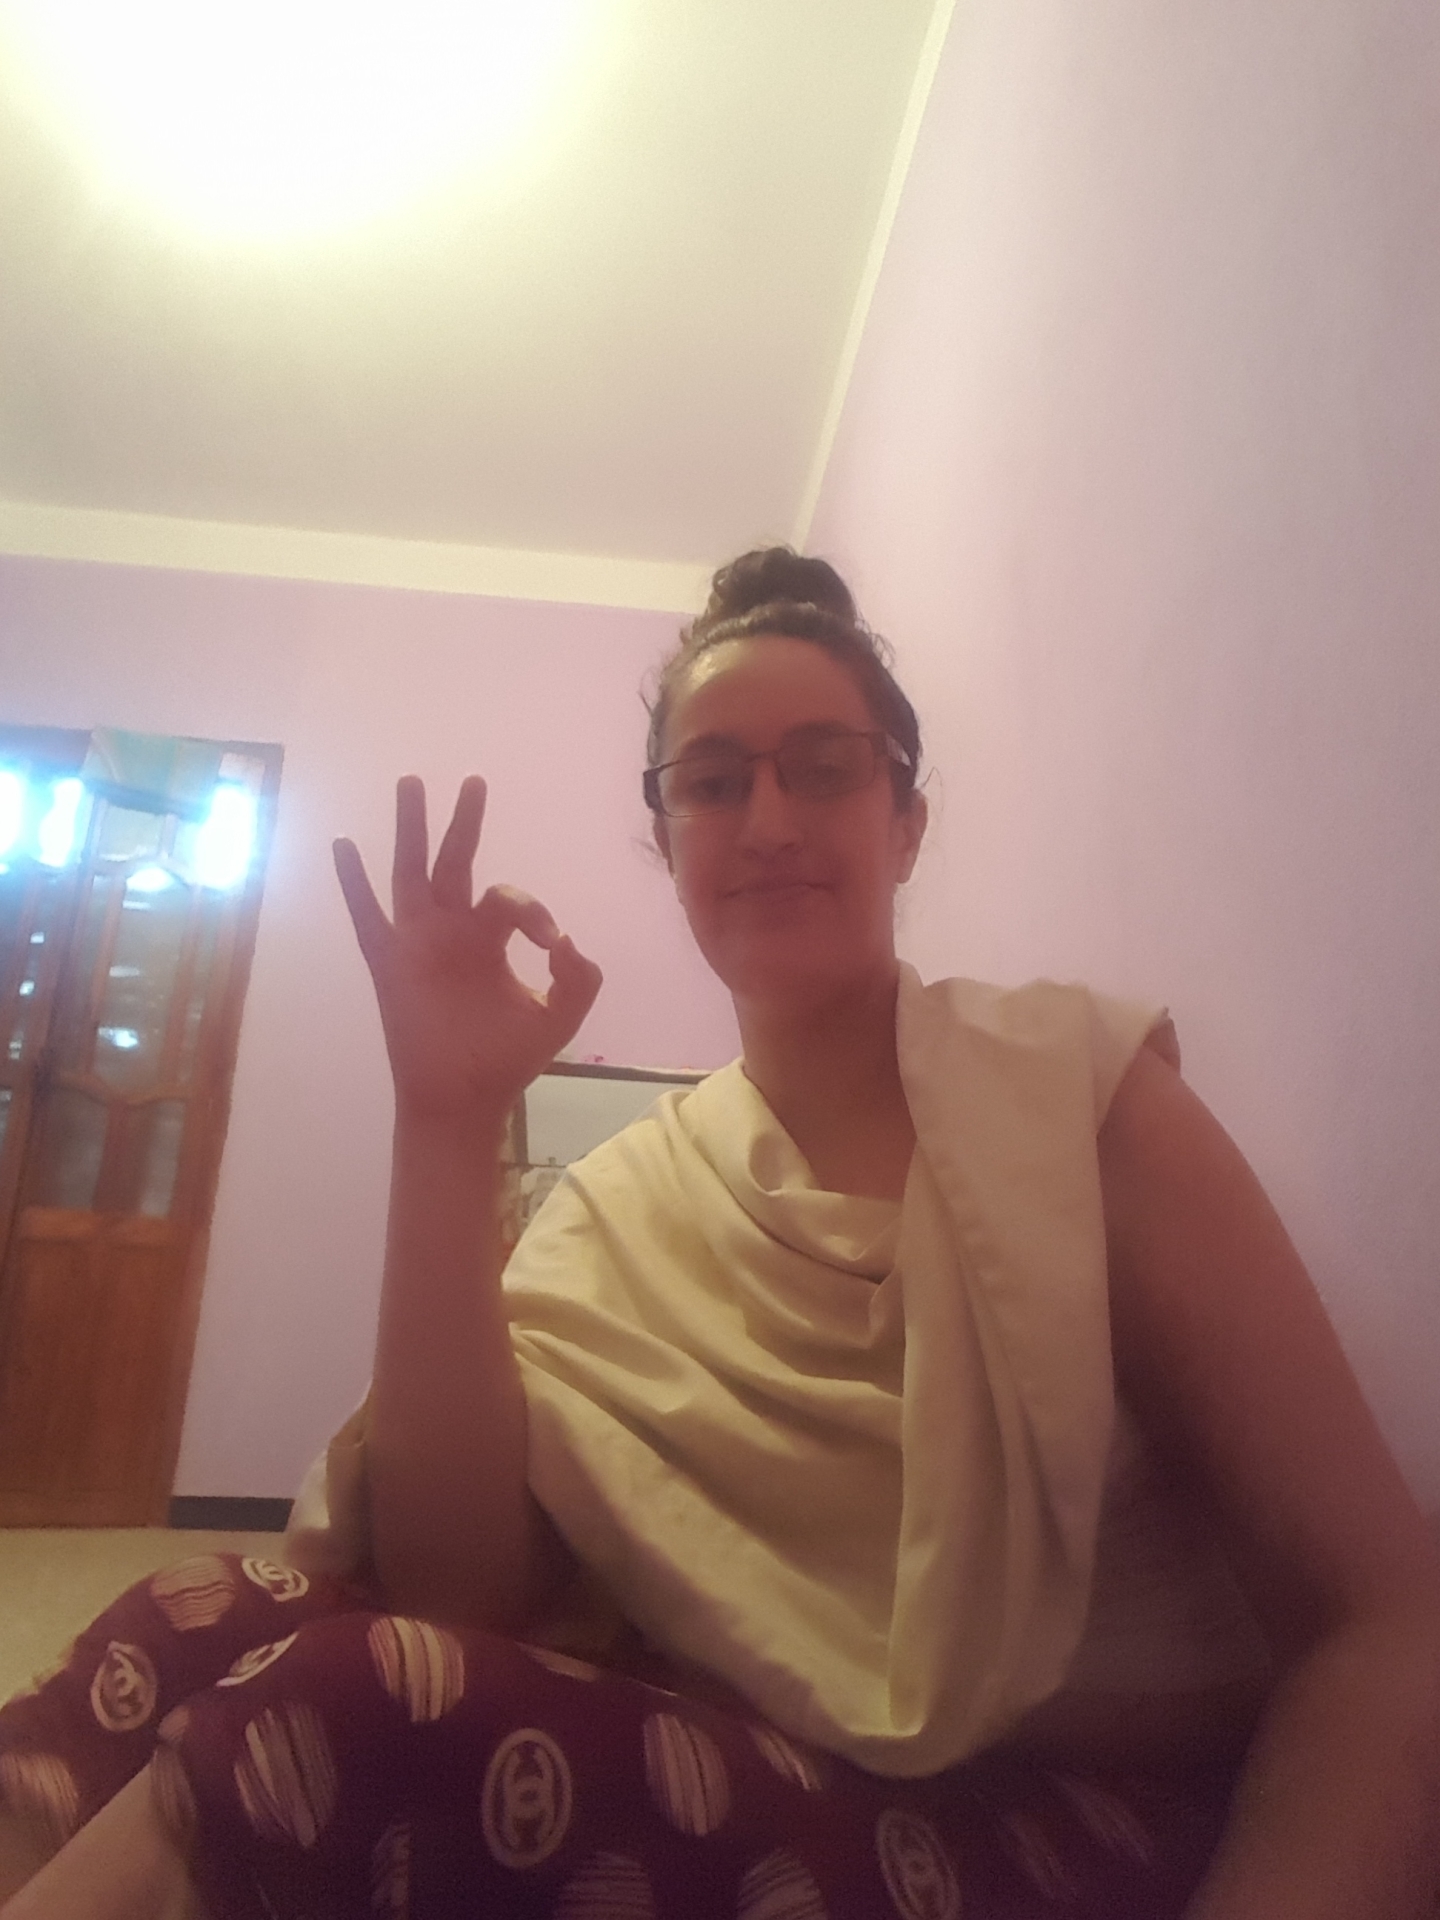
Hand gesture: ok